Barbara Pravi

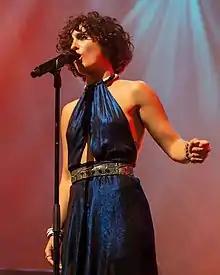
Pravi in 2022

Barbara Piévic (born 10 April 1993), known professionally as Barbara Pravi, is a French singer, songwriter, and actress. She represented France in the Eurovision Song Contest 2021 with the song "", securing second place, the best result for France since 1991. Her debut album "On n'enferme pas les oiseaux" was released on 27 August 2021.